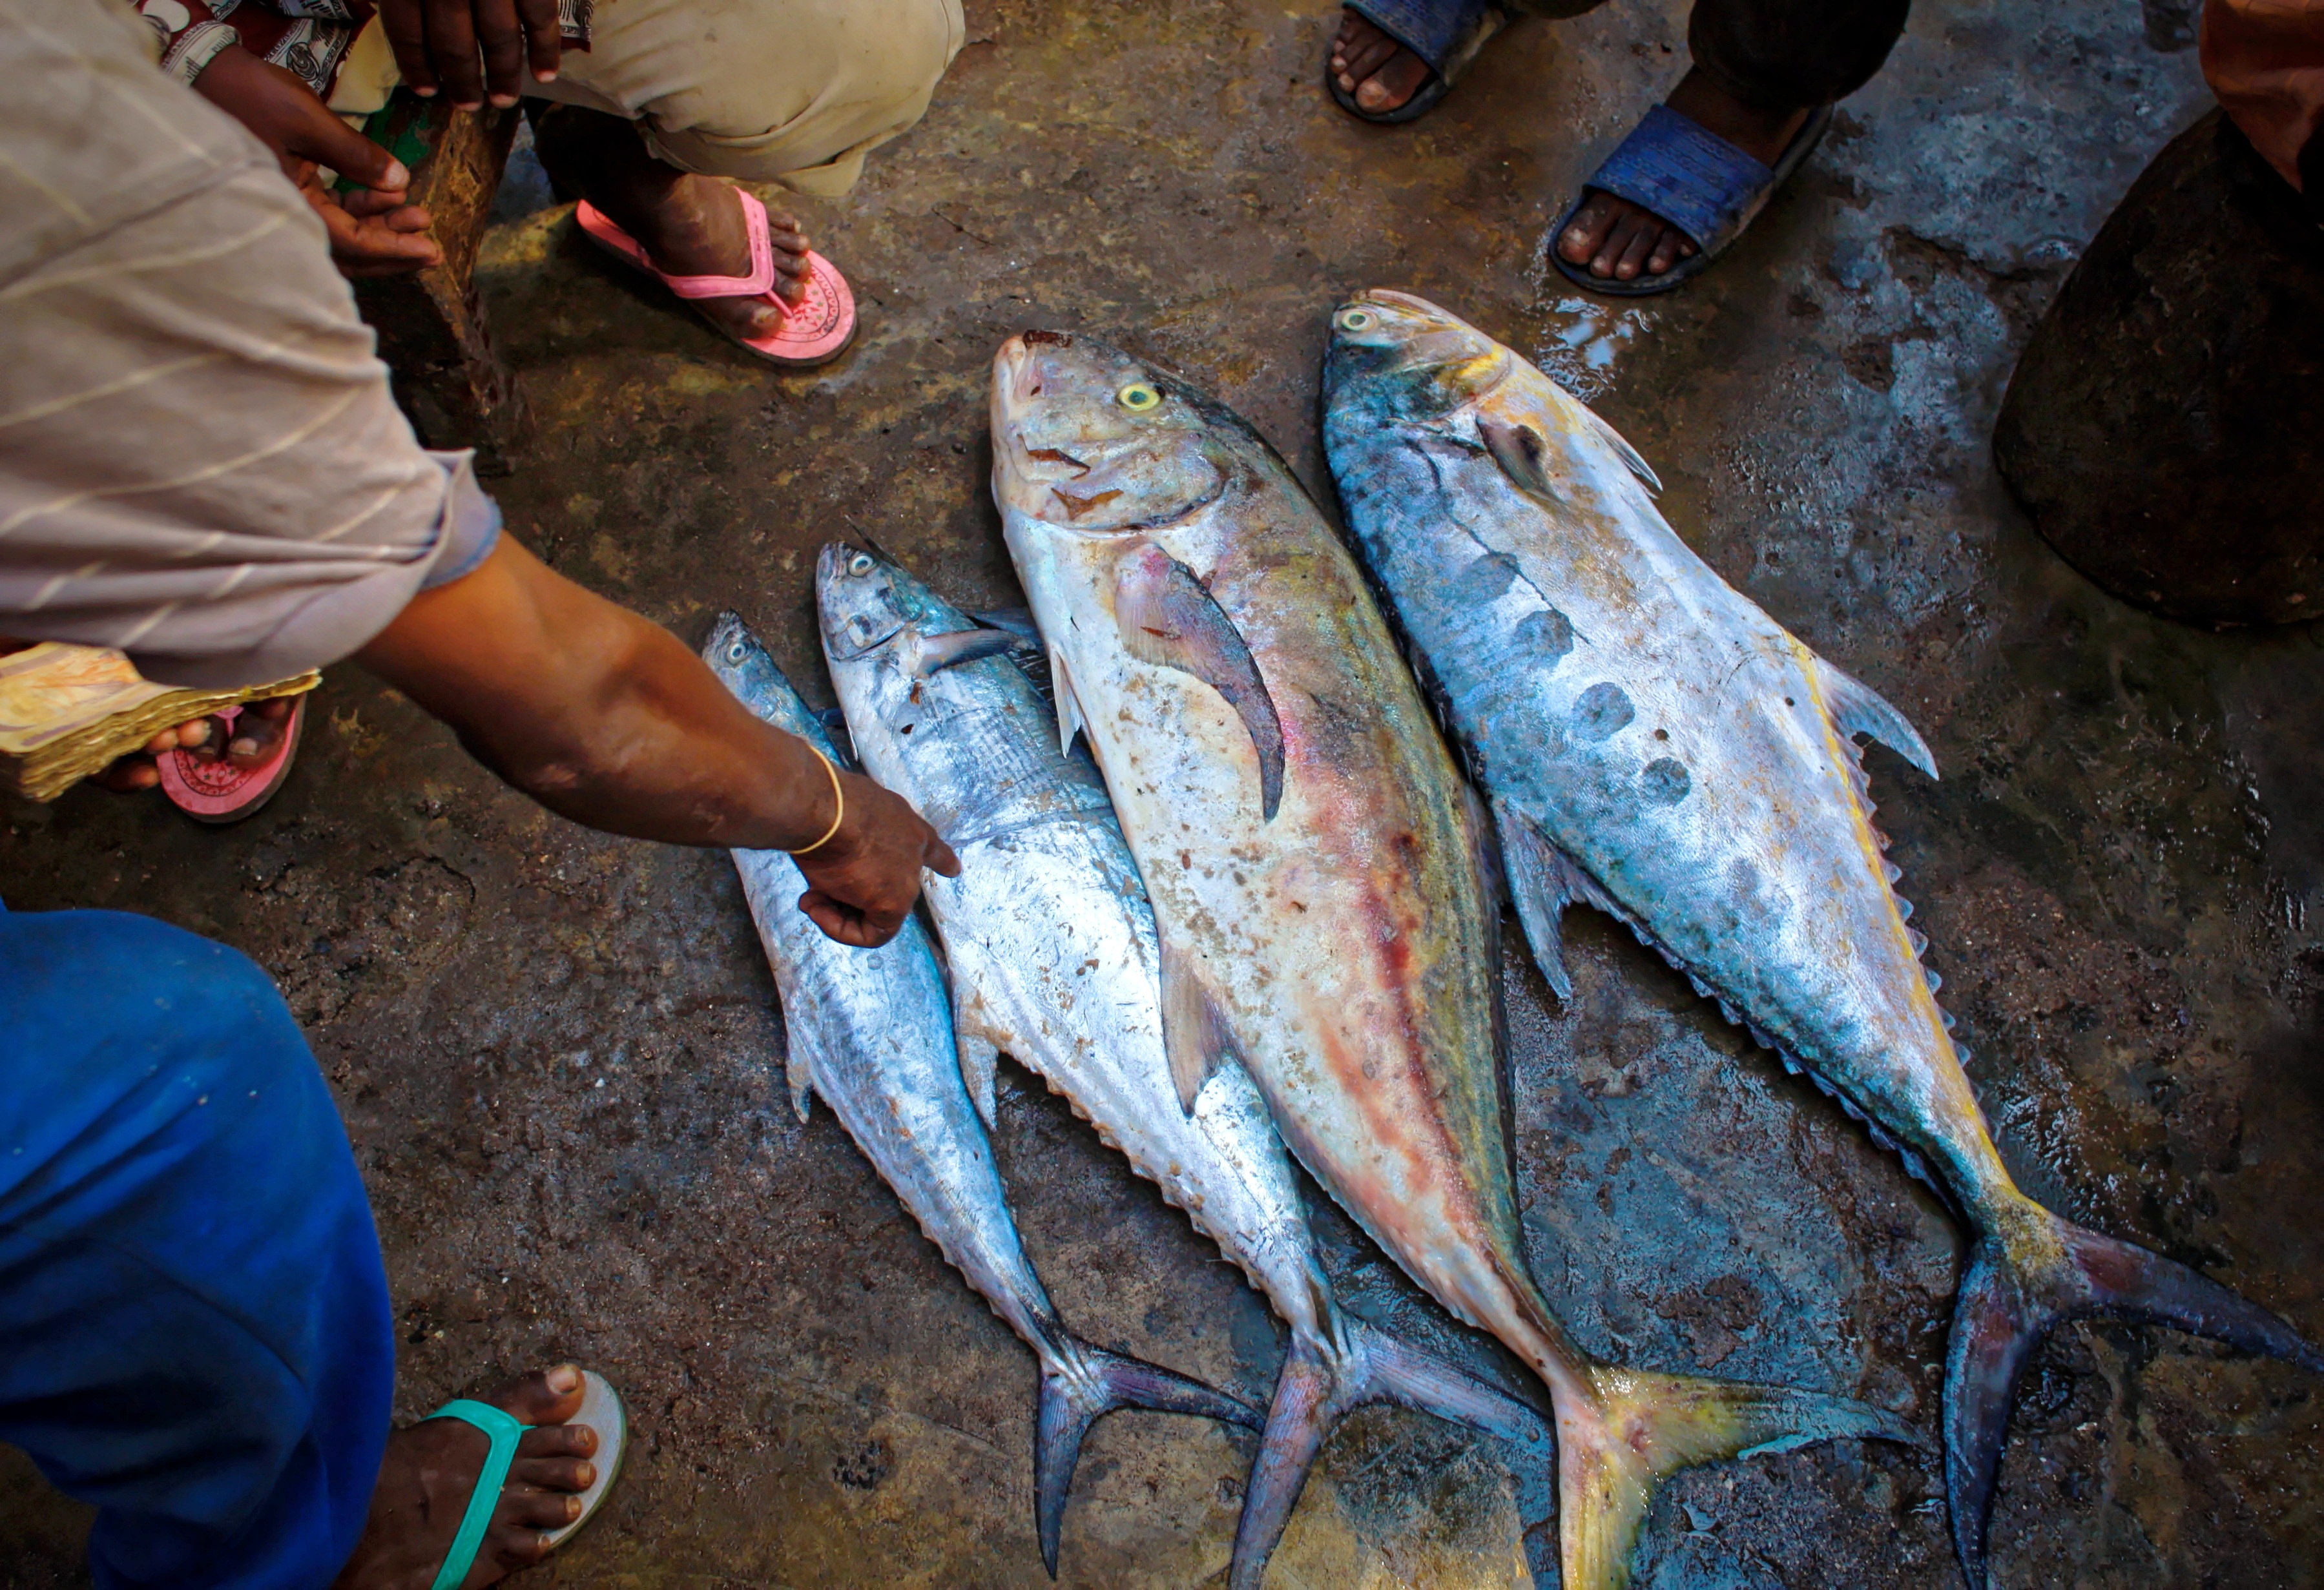
man, outdoor, people, food, fishing, biology, seafood, fresh, market, scale, fish, freshness, fish market, men, raw, catch, selling, trout, purchasing, tuna, cod, trading, marine biology, recreational fishing, tuna fish, fish for sale, selling fish